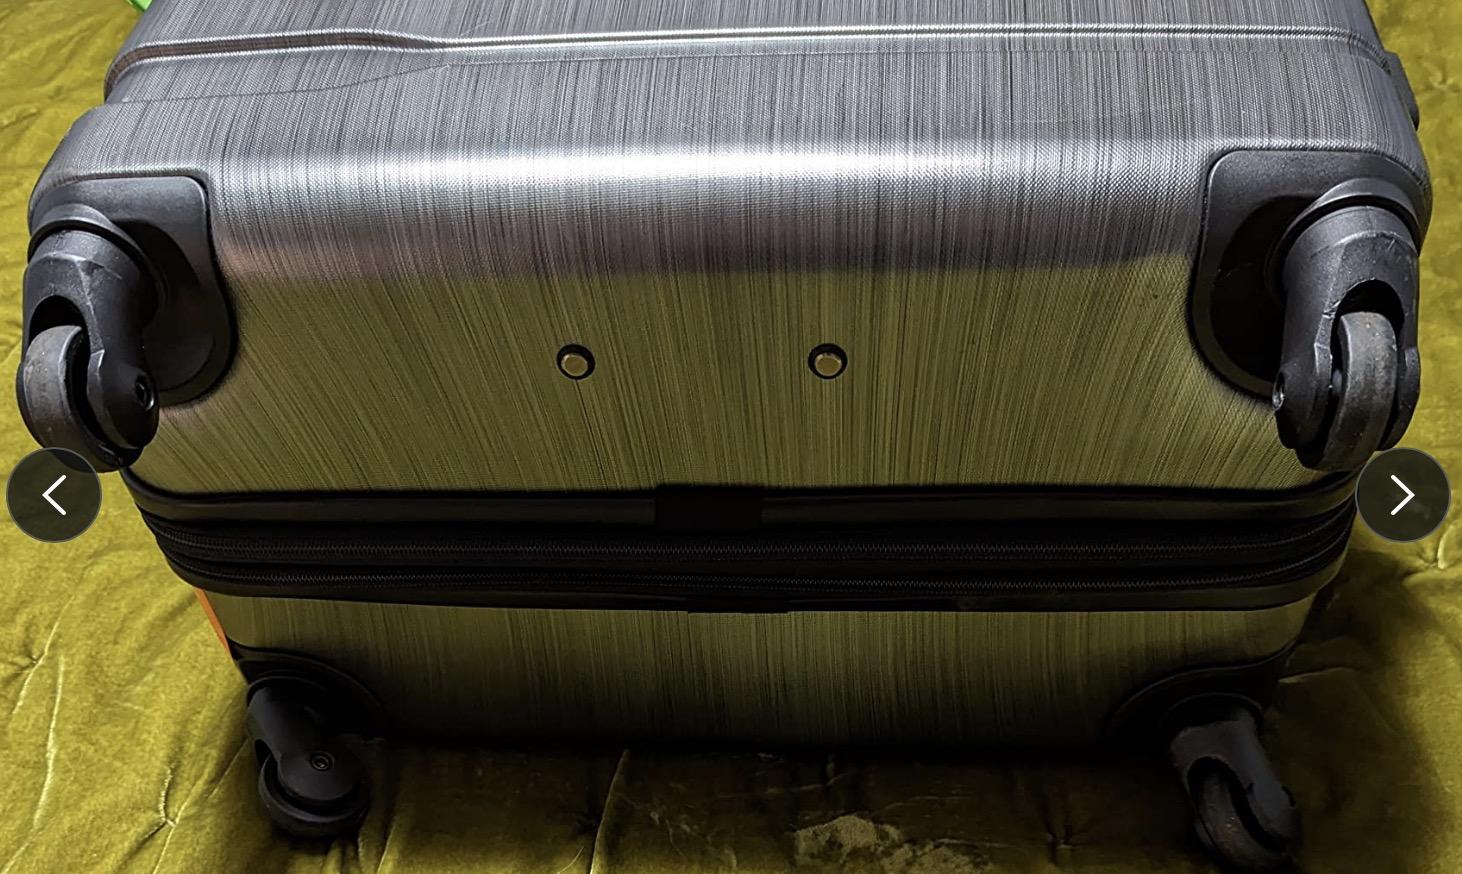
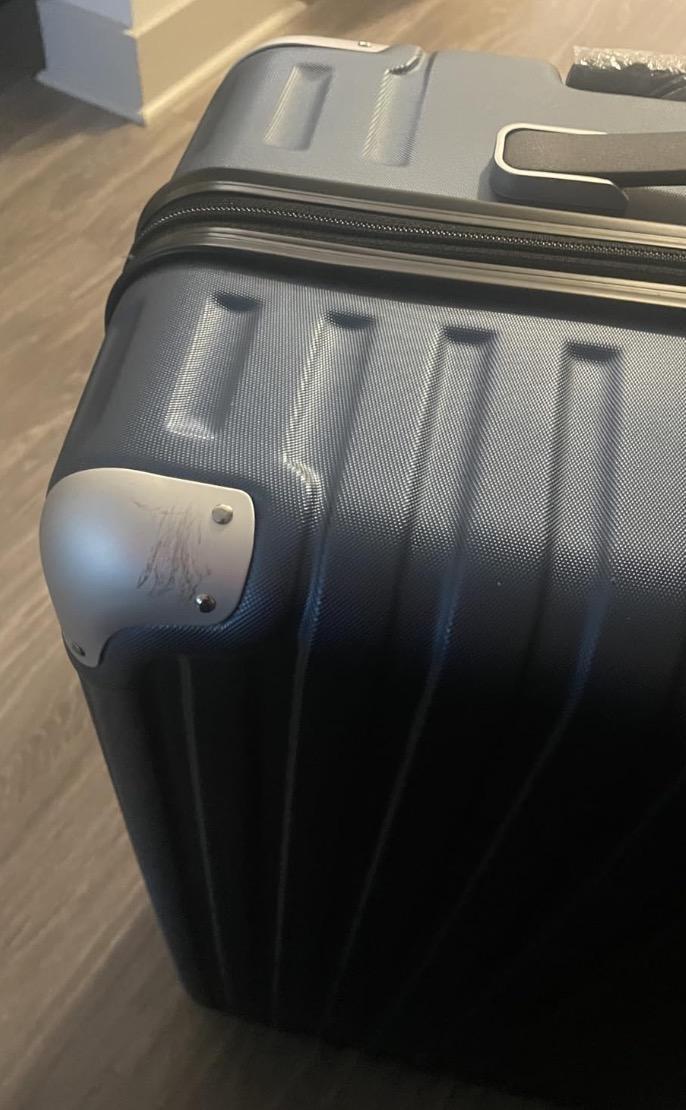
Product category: items_tea
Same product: no